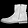
Label: Ankle boot